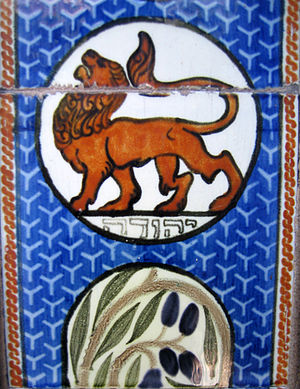
Løven af Judas stamme
Løven af Judas stamme på en keramisk flise i Moshav Zkenim Synagogen i Tel Aviv
Løven af Judas stamme er et af de mest udbredte jødisk symboler som traditionelt betragtes som et symbol for den israelittiske Judas stamme. Den afbilledes typisk som en stolt stående løve, gerne oprejst på bagbenene eller med et flag eller banner i en løftet fod. Ifølge Toraen består Judas stamme af efterkommerne af Juda, Jakobs fjerde søn. Forbindelsen mellem Juda og løven findes i velsignelsen som Jakob giver Juda i Første Mosebog. Løven bruges i Jerusalems byvåben. Byen var hovedstad i Kongeriget Juda i oldtiden.